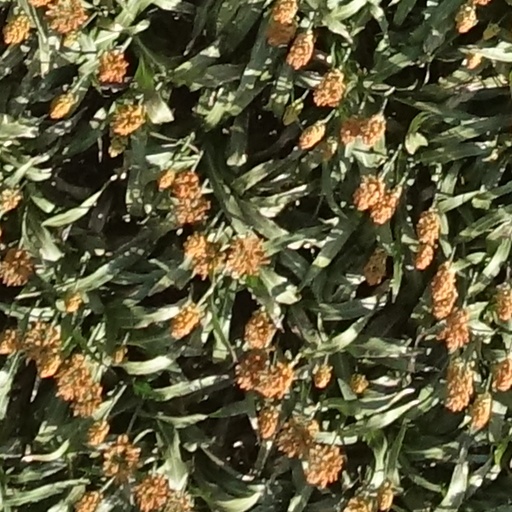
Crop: sorghum